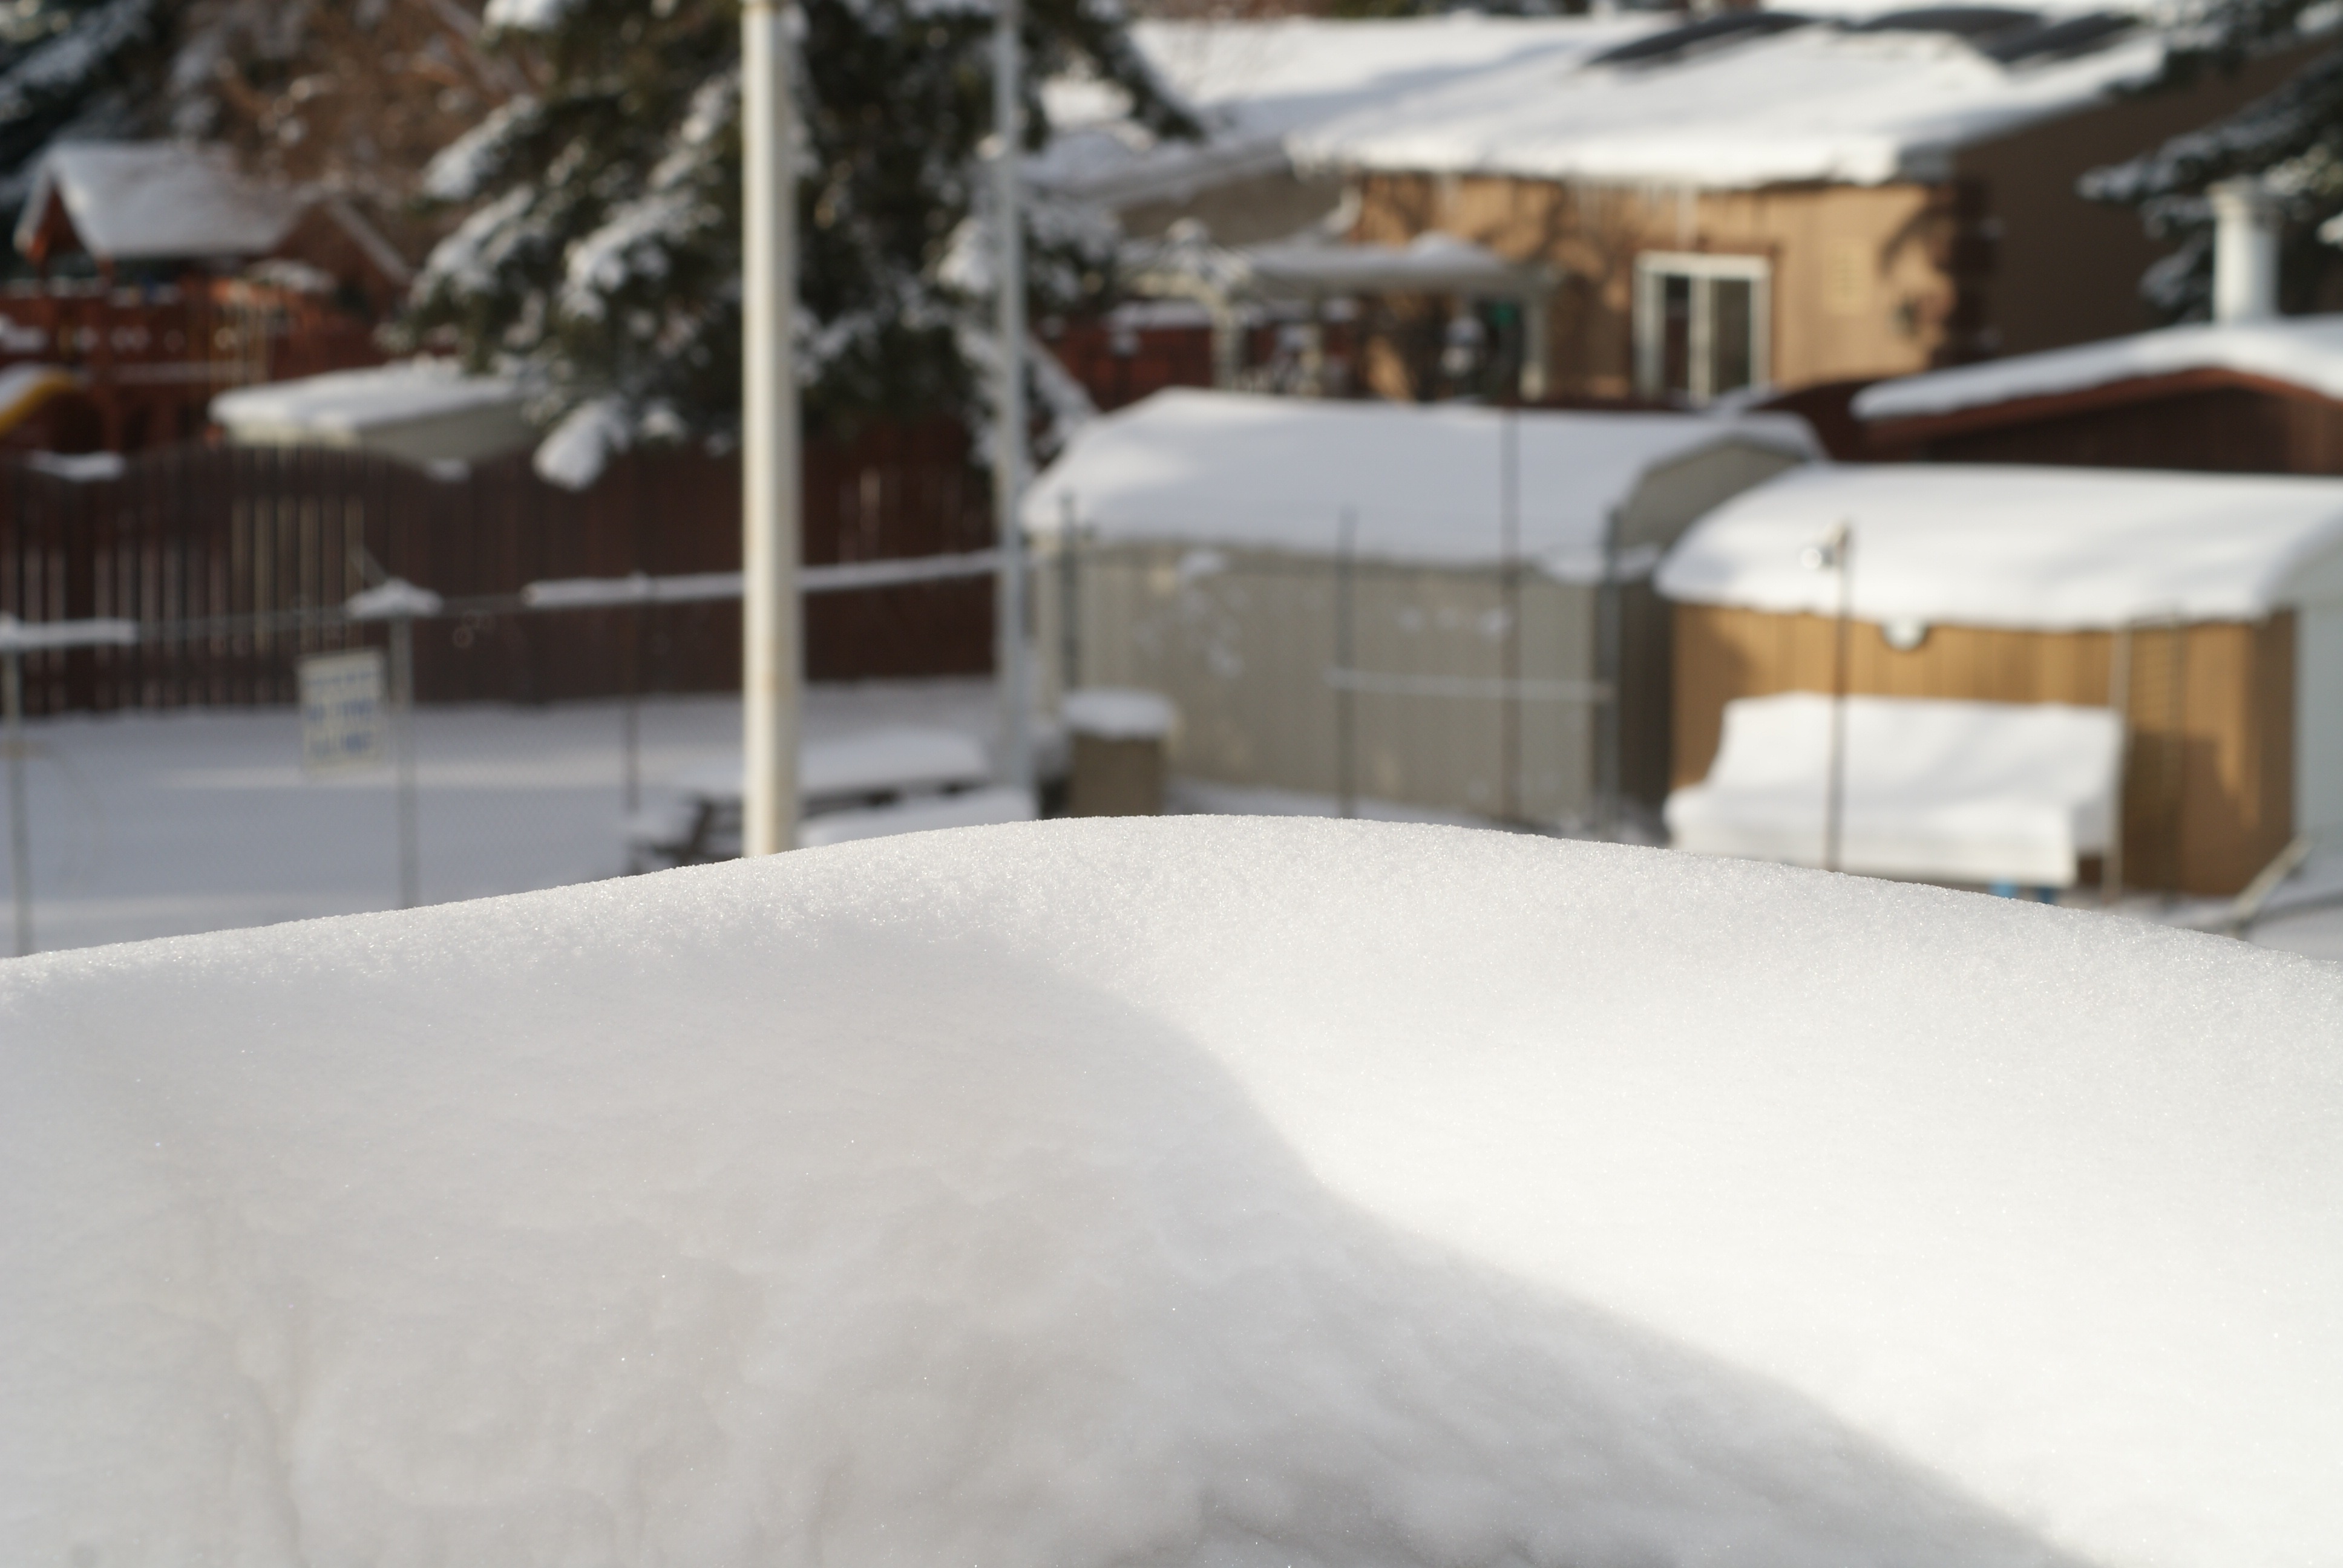
snow, winter, white, weather, season, blizzard, freezing, winter storm